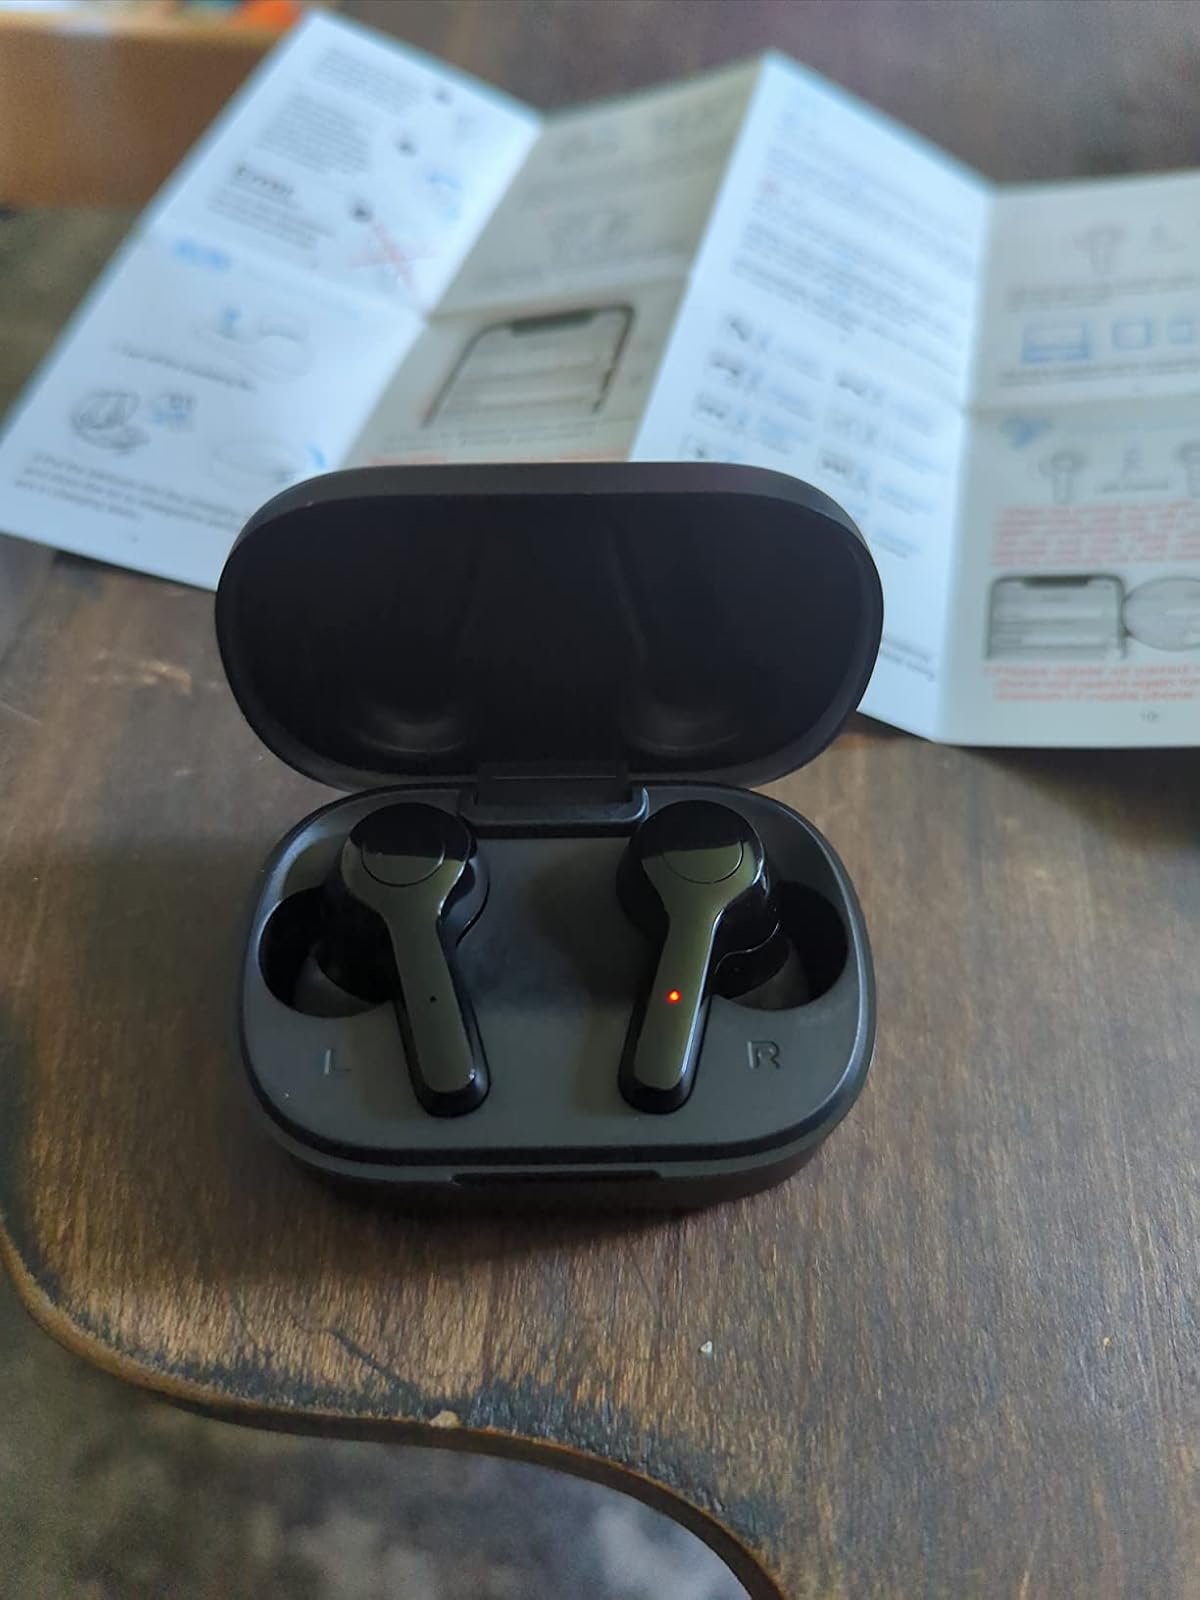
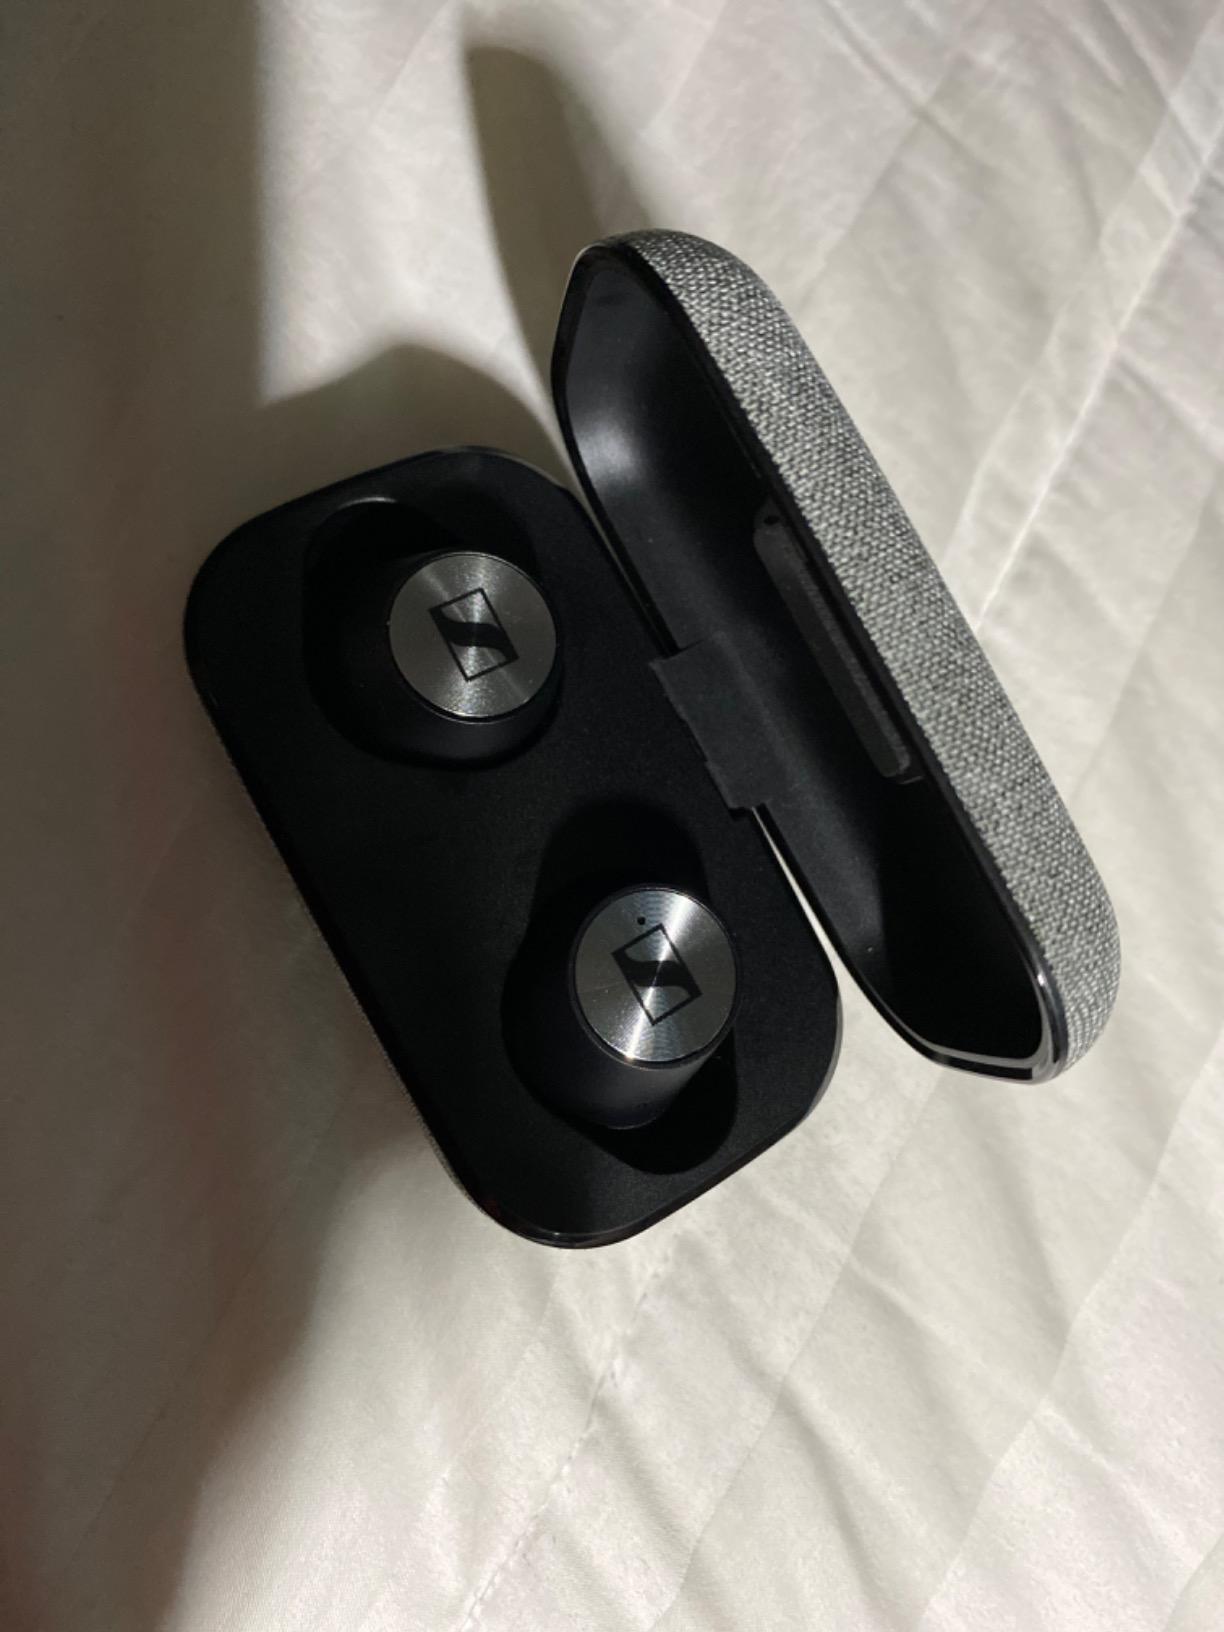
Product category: earbuds
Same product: no